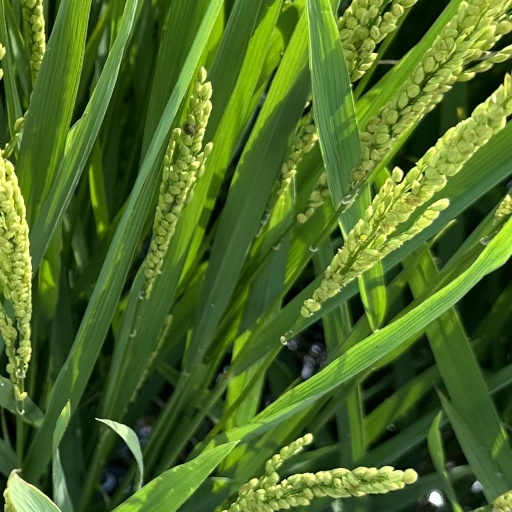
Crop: rice